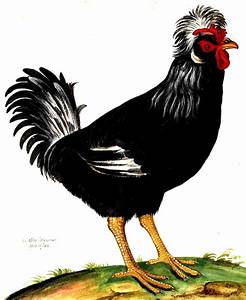
Label: chicken